List of characters in the Family Guy franchise

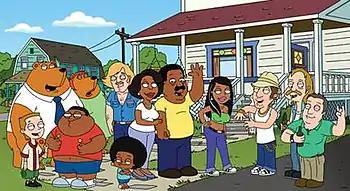
The principal supporting characters of "The Cleveland Show" (2009–2013). Left to right: Ernie Krinklesac, Tim the Bear, Cleveland Jr., Arianna the Bear, Terry Kimple, Rallo Tubbs, Donna Tubbs-Brown, Cleveland Brown, Roberta Tubbs, Federline Jones, Lester Krinklesac, and Holt Richter.

In "The Cleveland Show", a number of characters live on the same street as the Brown family. All attended the wedding of Cleveland and Donna Brown.